Mainland Air

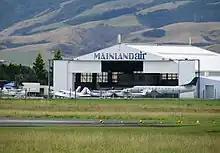
Mainland Air hangar at Dunedin Airport in 2009

Mainland Air Services provides charter flights throughout New Zealand. Its scenic flights visit popular destinations such as Milford Sound, Mount Aspiring/Tititea, Aoraki / Mount Cook, Fiordland, Omarama, Stewart Island / Rakiura, Taiaroa Heads and the Queenstown area. As well as operating air ambulance transfer flights, Mainland Air provides charter flights for medical specialists from Dunedin to Invercargill and Alexandra several times per week on behalf of the Southern District Health Board.